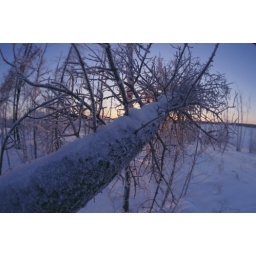
One of many trees downed by a devastating forest fire at Tibbet Lake, Northwest Territories.